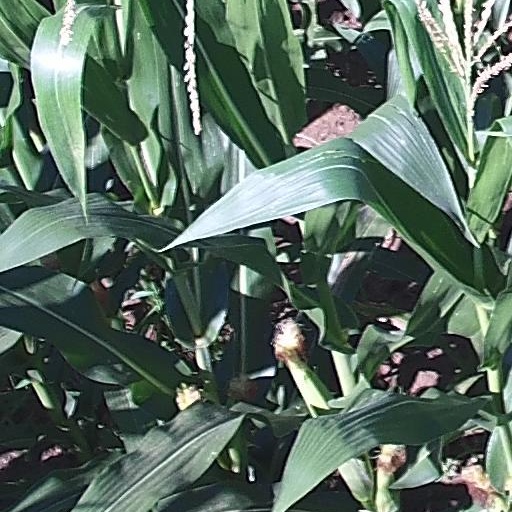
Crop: maize; corn